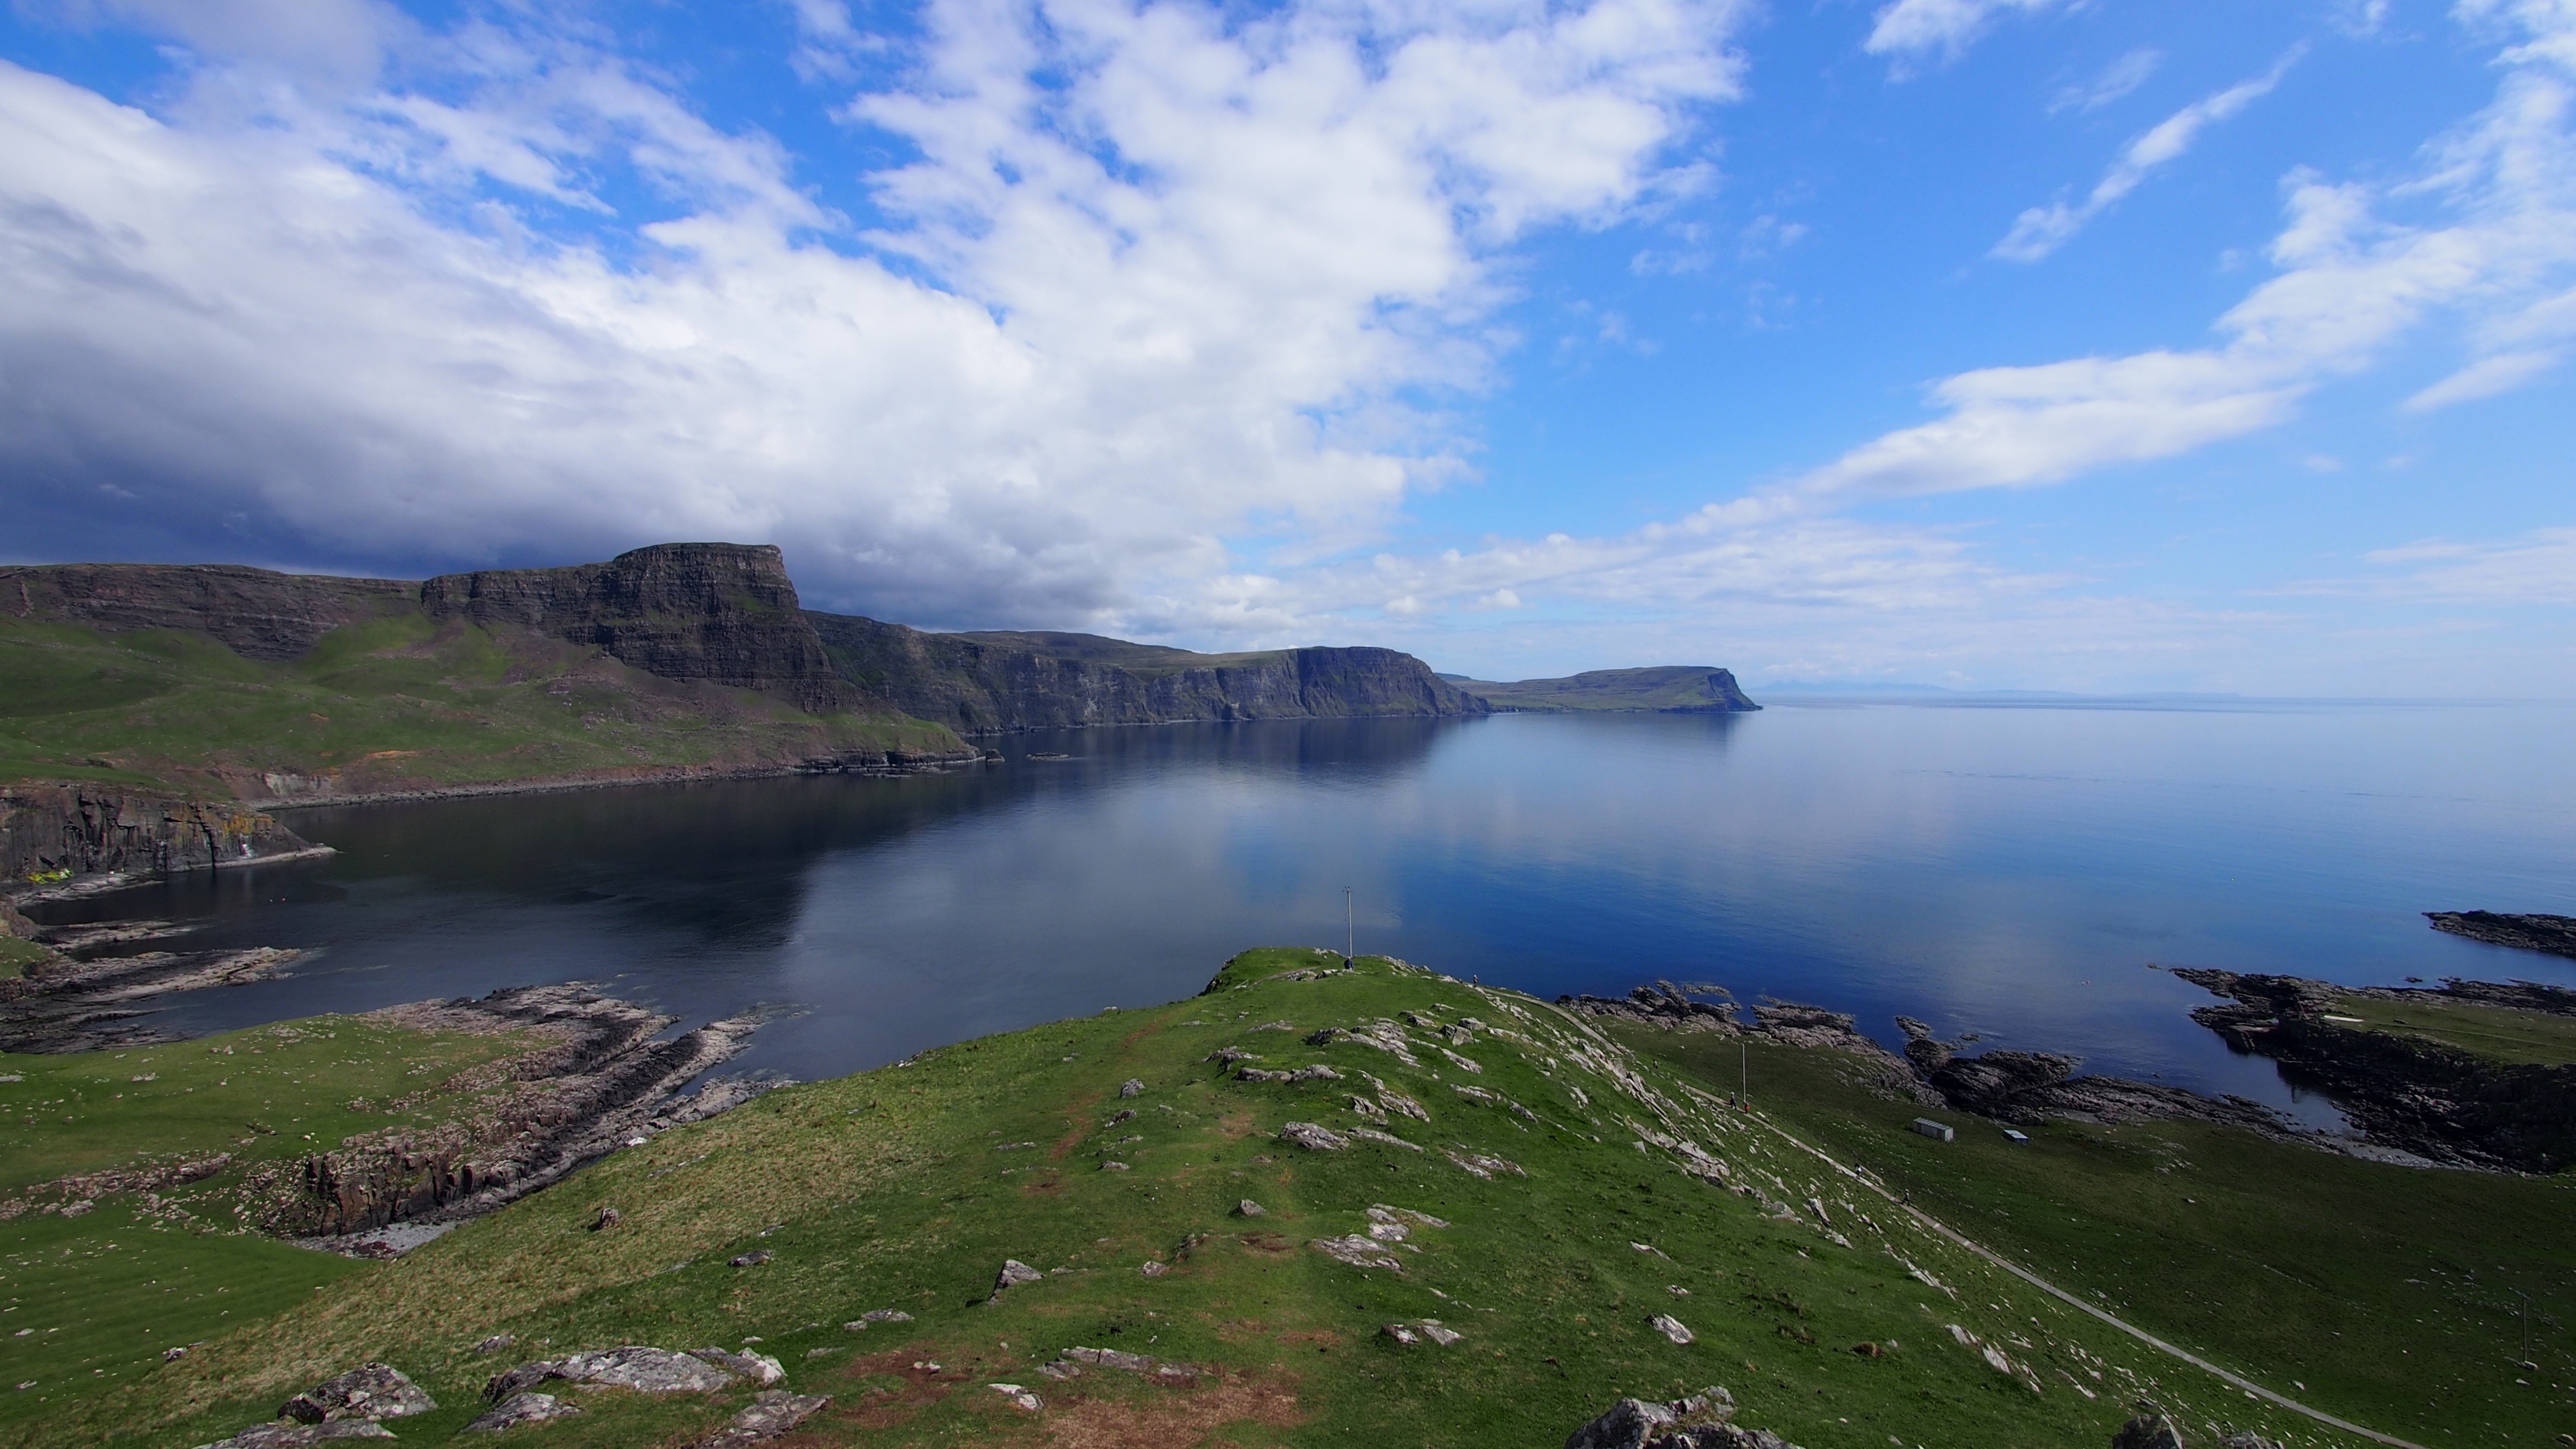
landscape, sea, coast, mountain, cloud, hill, lake, mountain range, cliff, reflection, bay, fjord, reservoir, highland, terrain, body of water, alps, fell, loch, crater lake, landform, geographical feature, atmospheric phenomenon, mountainous landforms